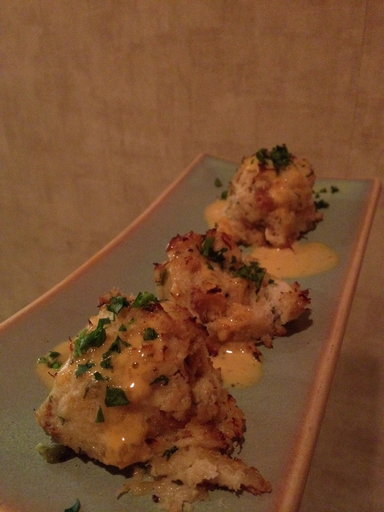
Label: crab_cakes